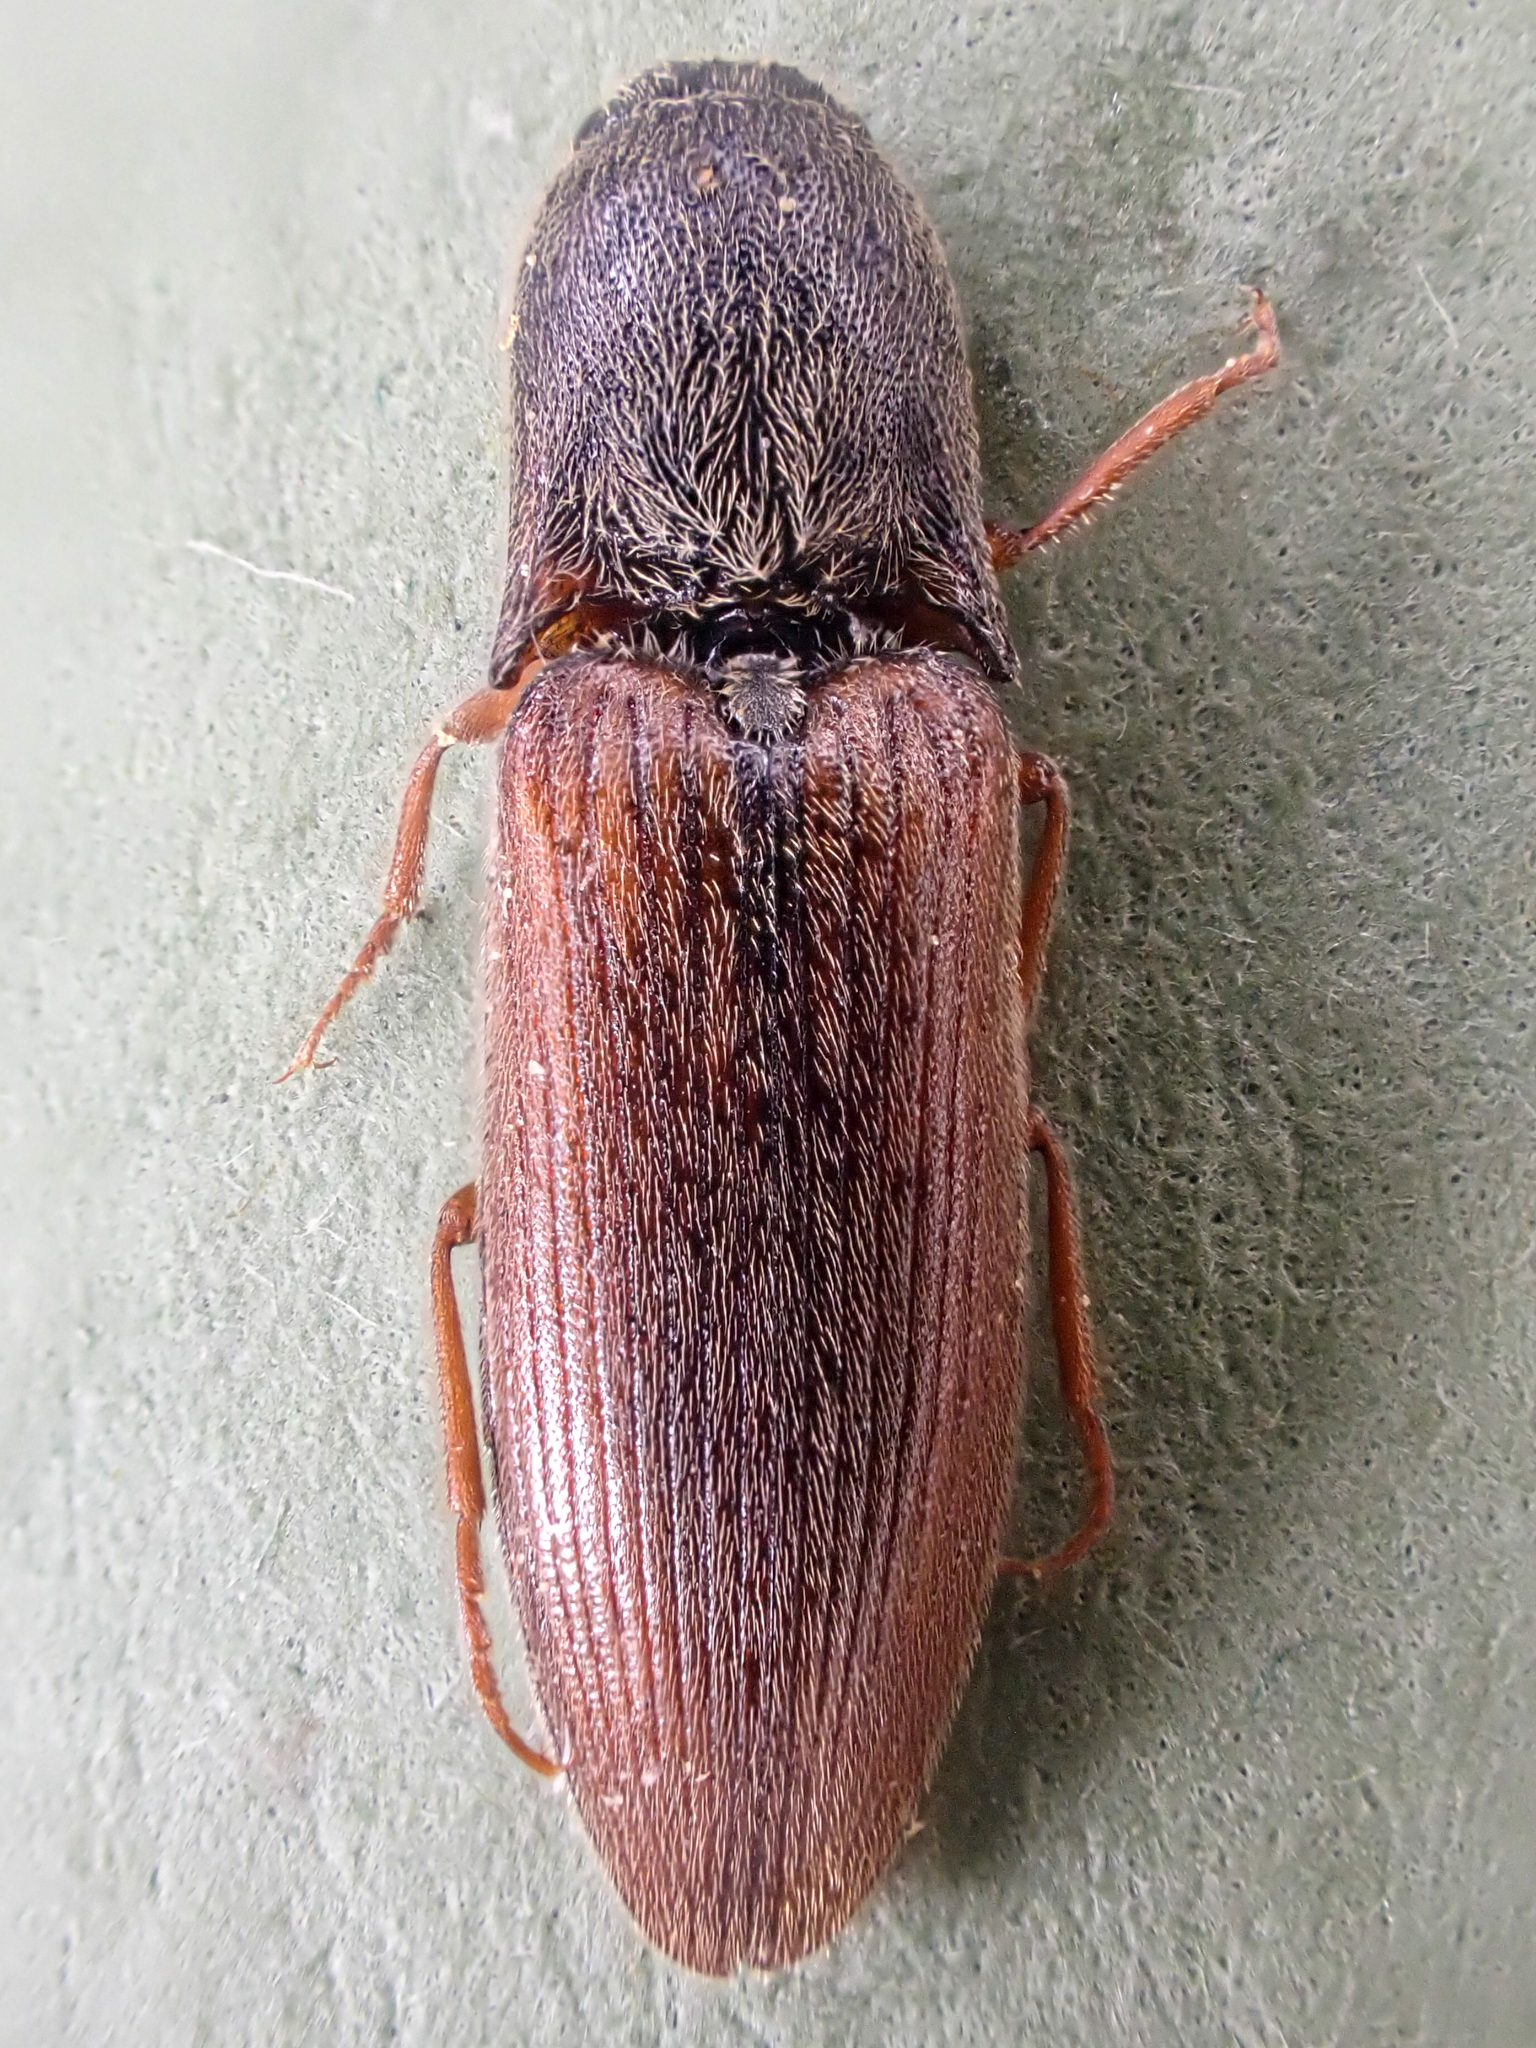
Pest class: clickbeetles_wireworms